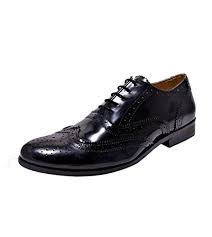
Label: Brogue